Iphigenia in Tauris

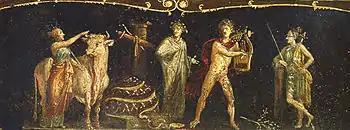
"Iphigenia in Tauride", decoration in Pompeii

The exact date of "Iphigenia in Tauris" is unknown. Metrical analysis by Zielinski indicated a date between 414 and 413 BCE, but later analysis by Martin Cropp and Gordon Fick using more sophisticated statistical techniques indicated a wider range of 416 to 412 BCE. The plot of "Iphigenia in Tauris" is similar to that of Euripides' "Helen" and "Andromeda", both of which are known to have been first performed in 412. This has often been taken as a reason to reject 412 as the date for "Iphigenia in Tauris", since that would mean three similar plays would have been performed in the same trilogy. However, Matthew Wright believes the plot and other stylistic similarities between the three plays indicates that they most likely were produced as part of the same trilogy in 412. Among Wright's reasons are the fact that although the plots are similar they are not identical, and that this type of escape plot may have been particularly relevant in 412 at the first Dionysia after Athens' failed Sicilian Expedition. Also, other than this play and the two plays known to date to 412, we do not know of any such escape plays by Euripides; if he produced two that year, why not three, which might make a particularly strong impression if the escape theme was one Euripides wished to emphasize that year. Finally, Aristophanes overtly parodied "Helen" and "Andromeda" in his comedy "Thesmophoriazusae", produced in 411, and Wright sees a more subtle parody of "Iphigenia in Tauris" in the final escape plan attempted in "Thesmophoriazusae" as well.